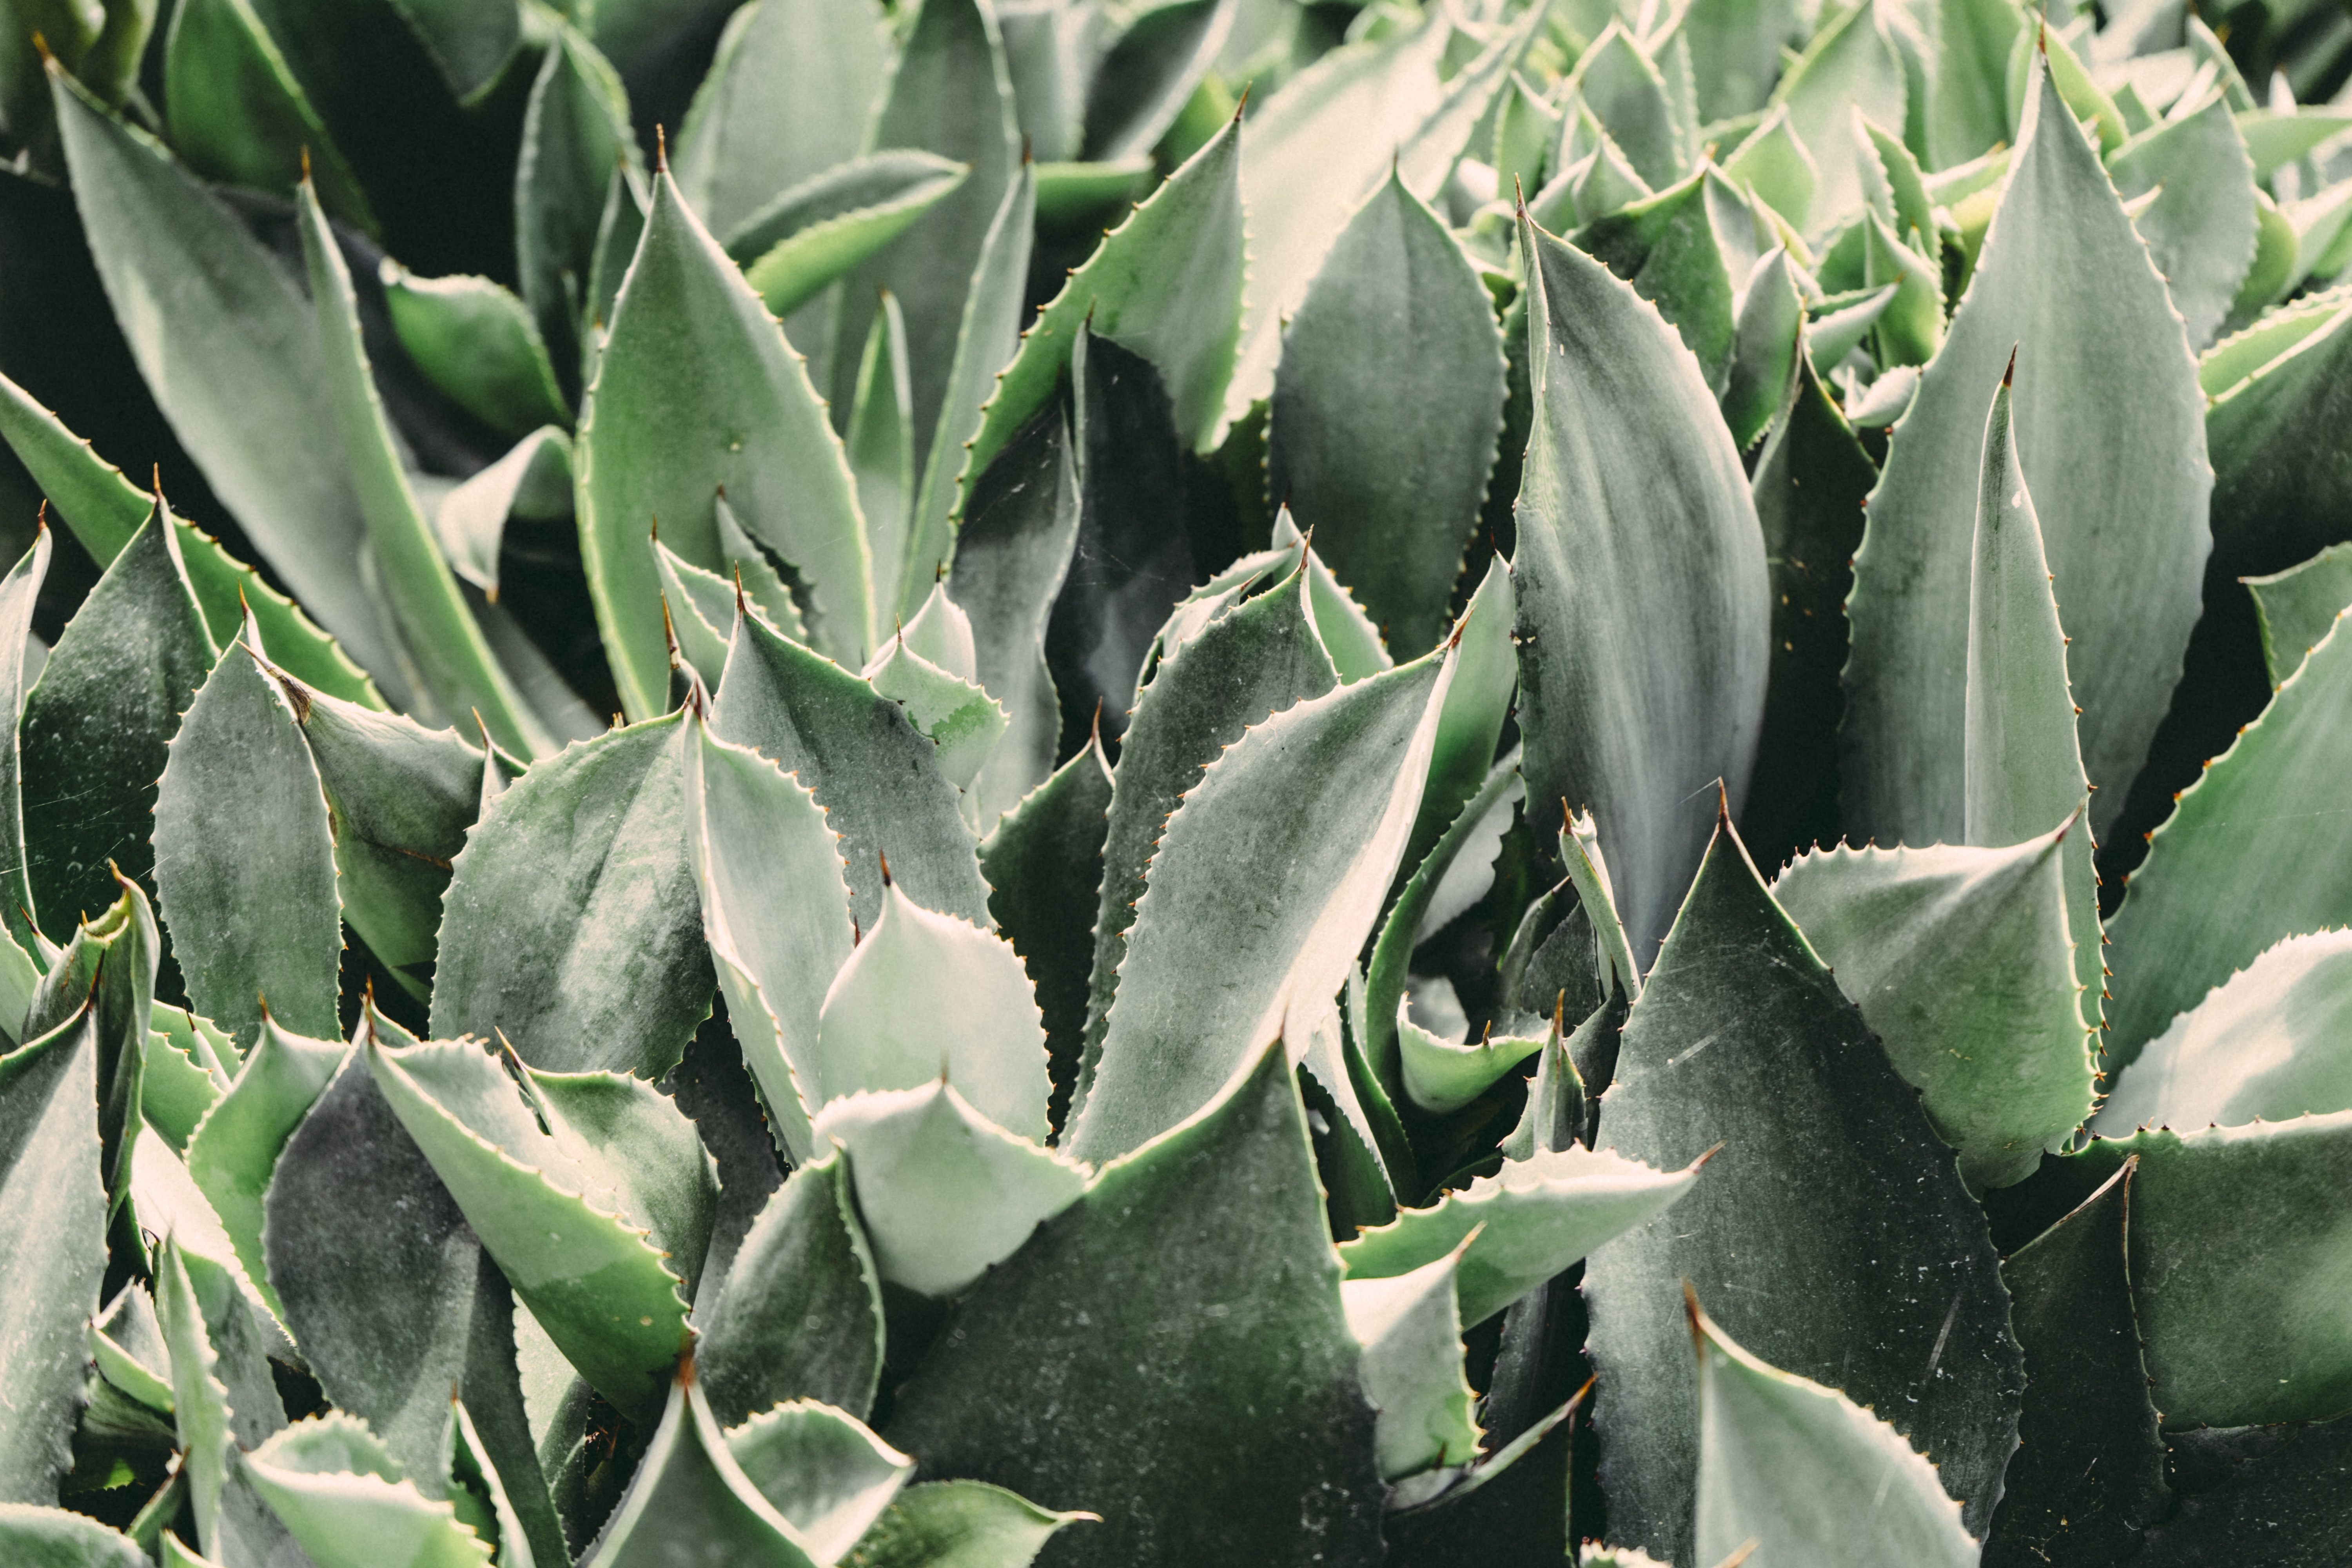
cactus, plant, leaf, flower, botany, garden, cacti, flora, botanical, plants, aloe, agave, flowering plant, annual plant, land plant, agave azul, nopal